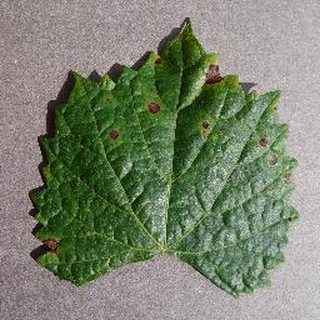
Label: grape_black_rot